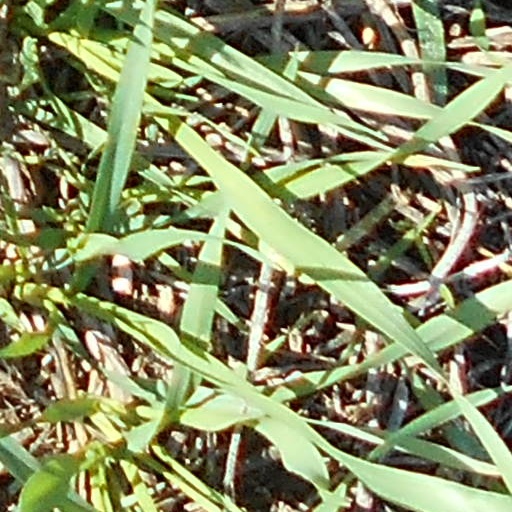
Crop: wheat